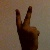
The image shows a hand gesture representing the number 2 in Indian Sign Language.